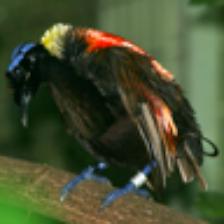
Label: NonHuman